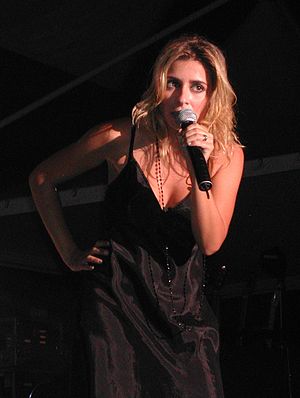
Julie Zenatti
Julie Zenatti, er en fransk sanger. Hun spillede først rollen som Fleur-de-Lys og senere Esmeralda på scenen til musicalen Notre-Dame de Paris. Zenatti var involveret med Notre-Dame de Paris medspilleren Patrick Fiori 2002-2006 og parret blev ansat i 2 år. Hun er en dommer i konkurrencen XFactor i Frankrig.